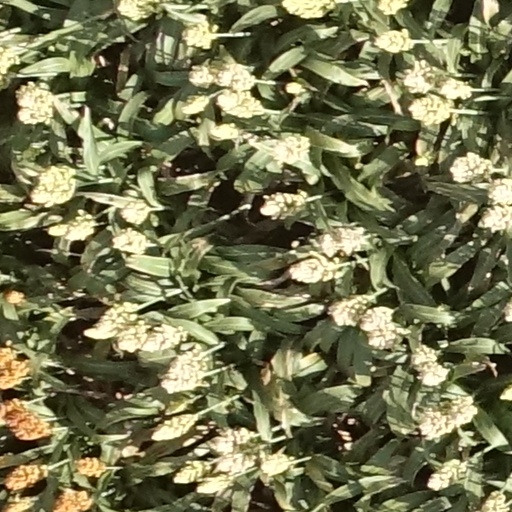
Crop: sorghum